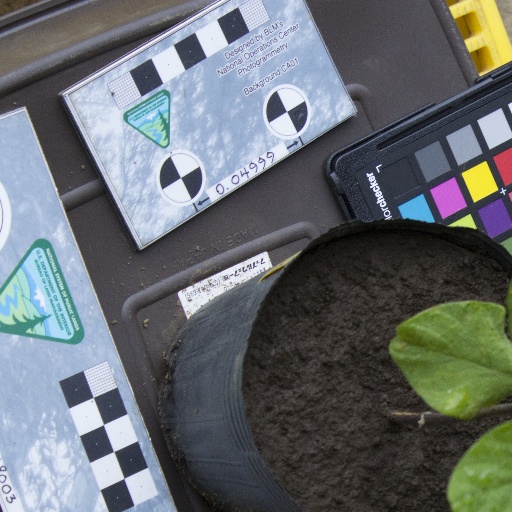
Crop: soybean